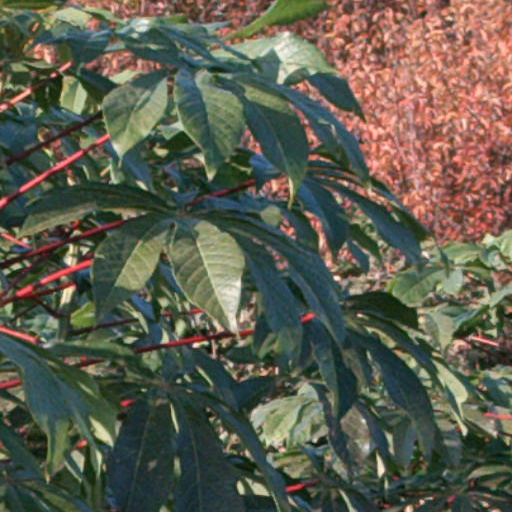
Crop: cassava